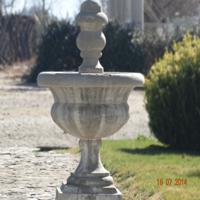
Weather: sun or clear